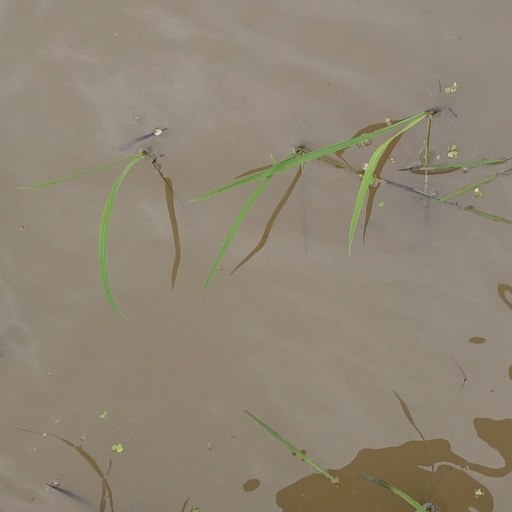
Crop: rice